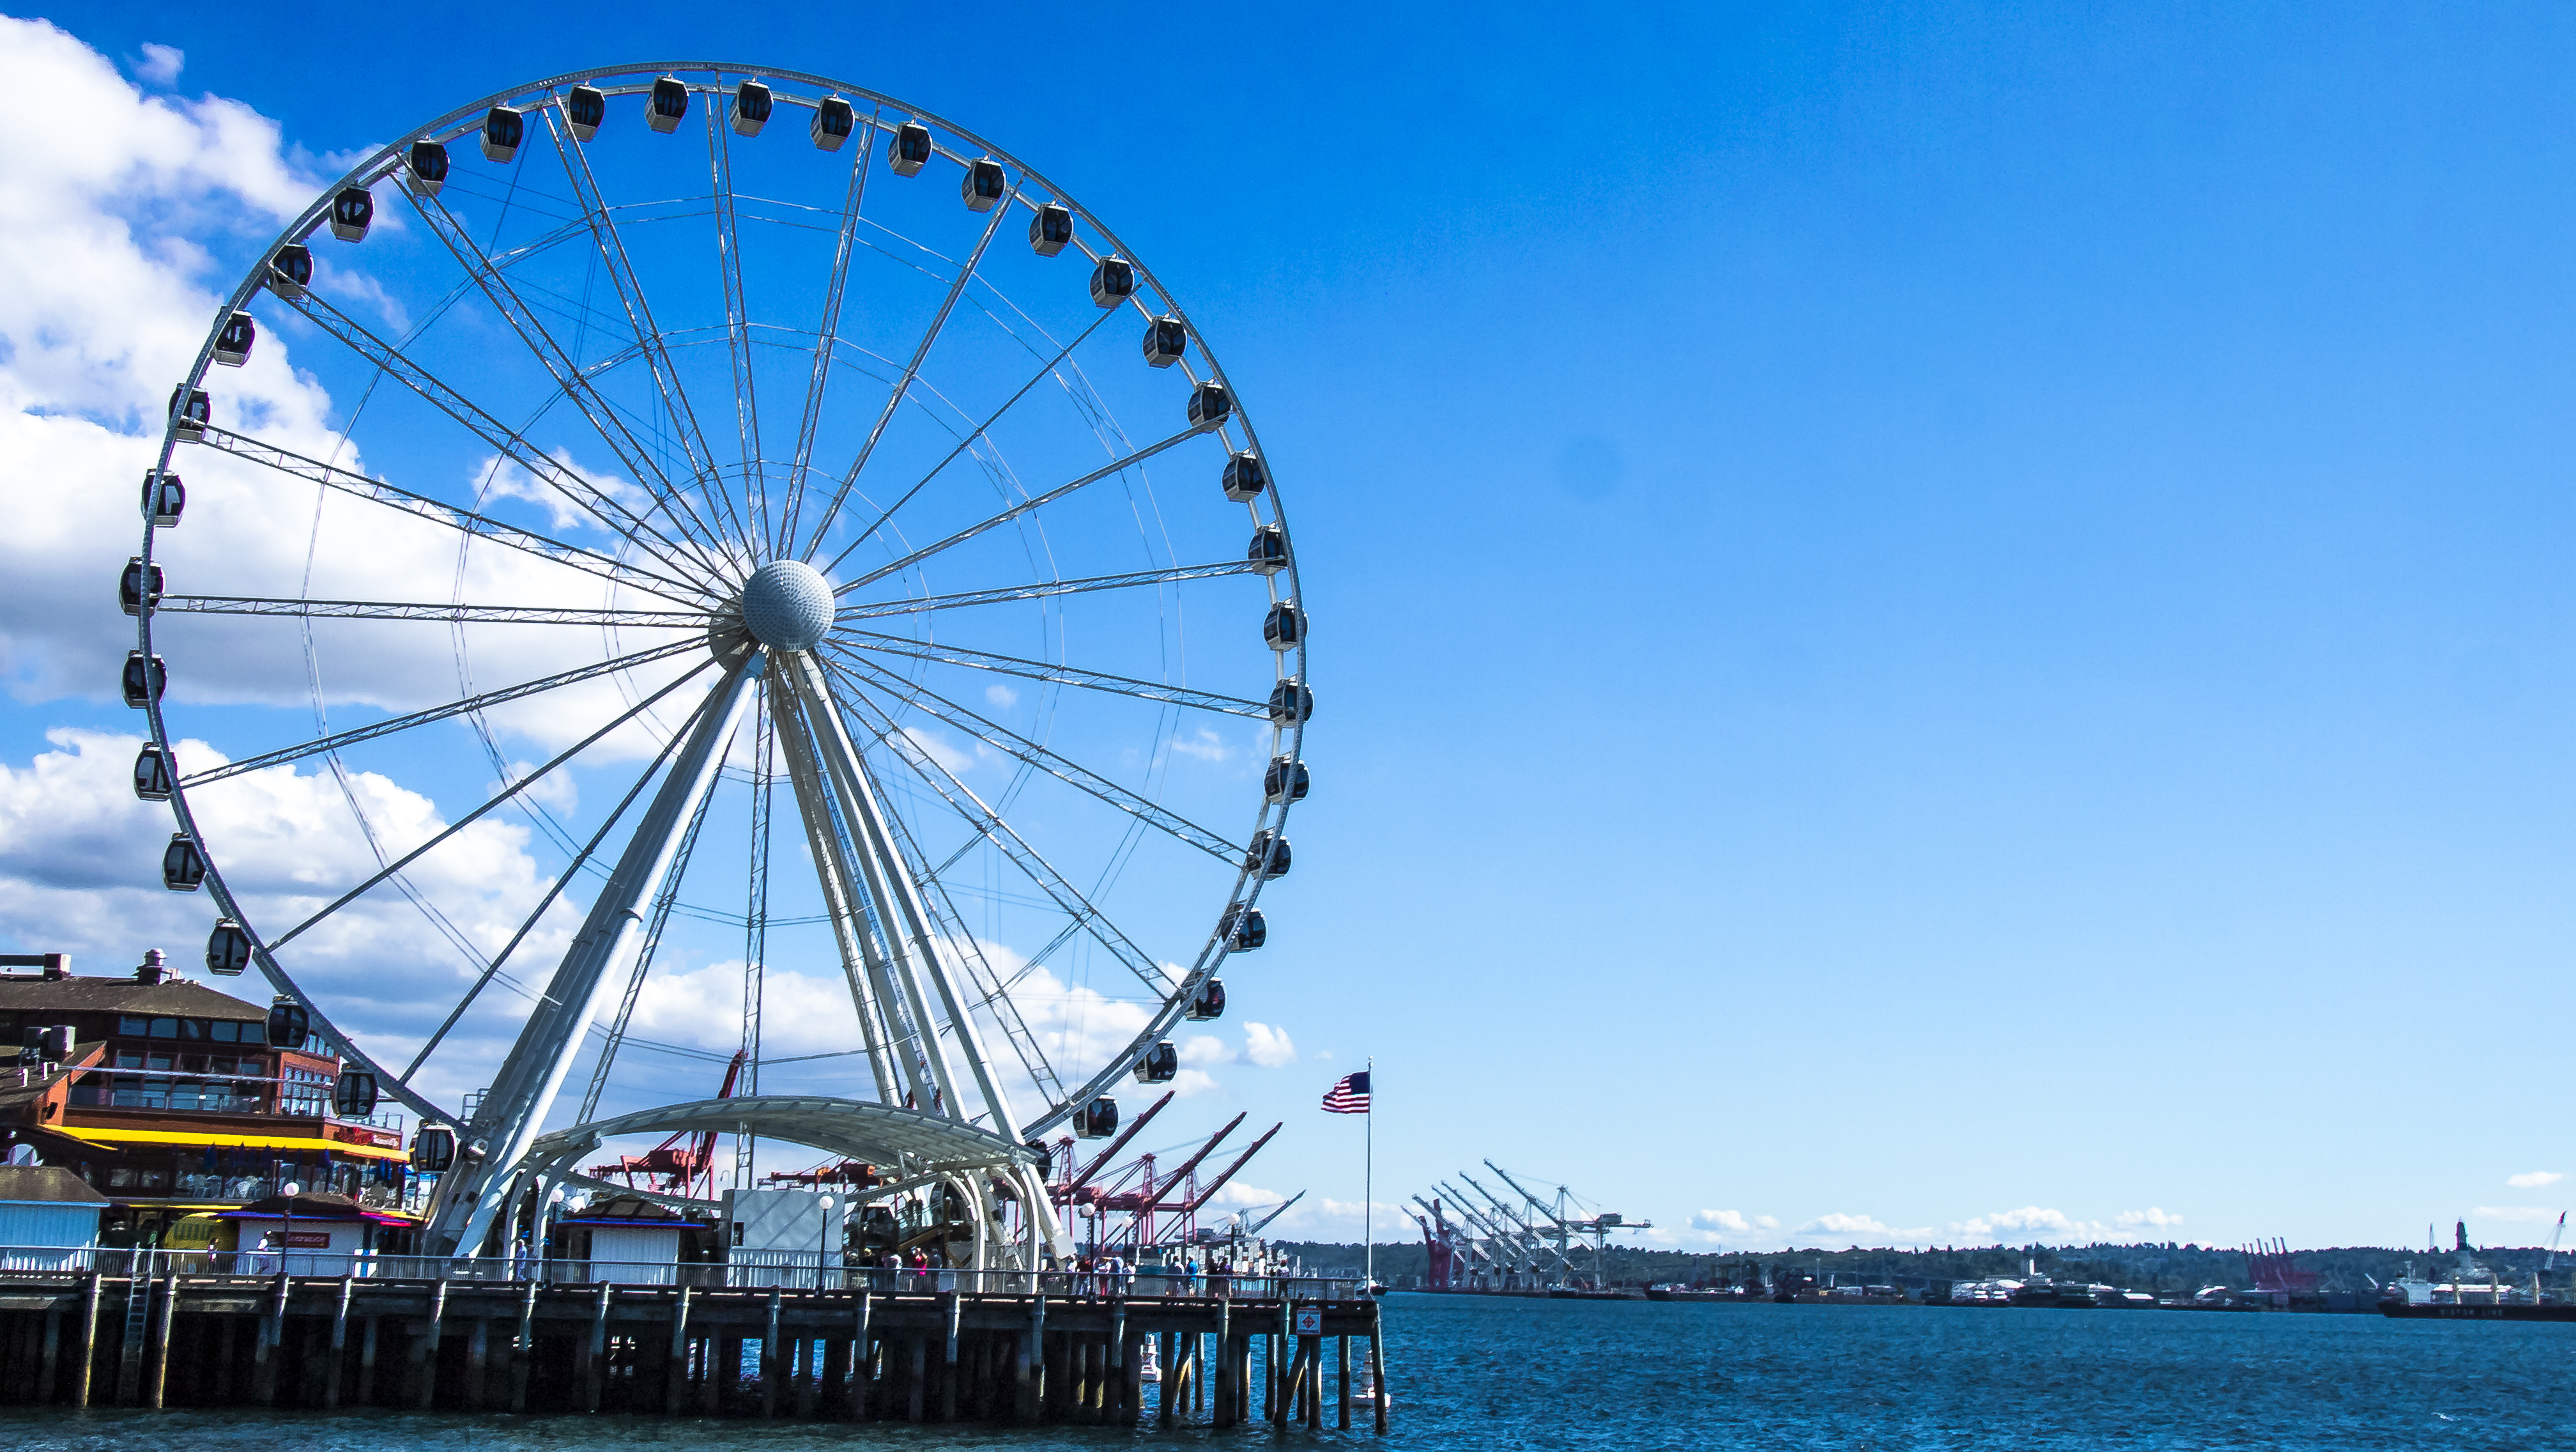
landscape, sea, water, ocean, skyline, pier, vacation, tourist, recreation, vehicle, ferris wheel, blue, circle, washington, seattle, creativecommons, great, picturesque, front, tourist attraction, outdoor recreation, geographical feature